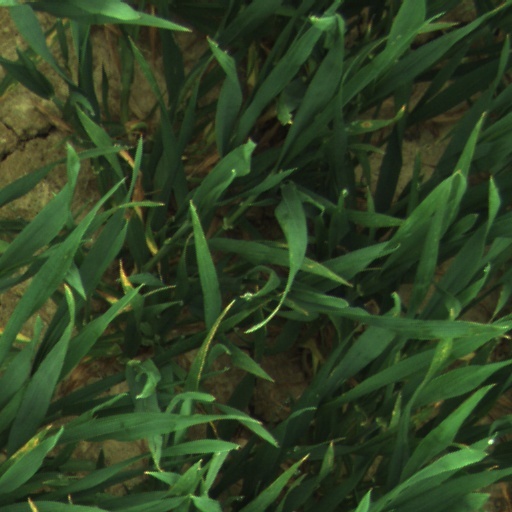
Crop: wheat